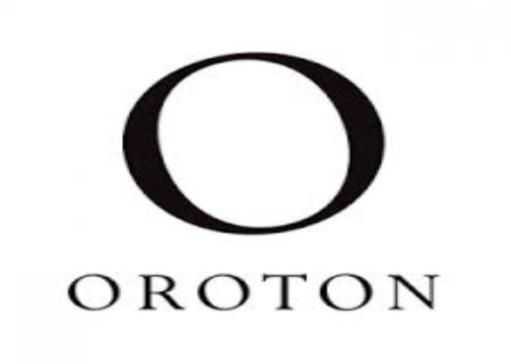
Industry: Clothes